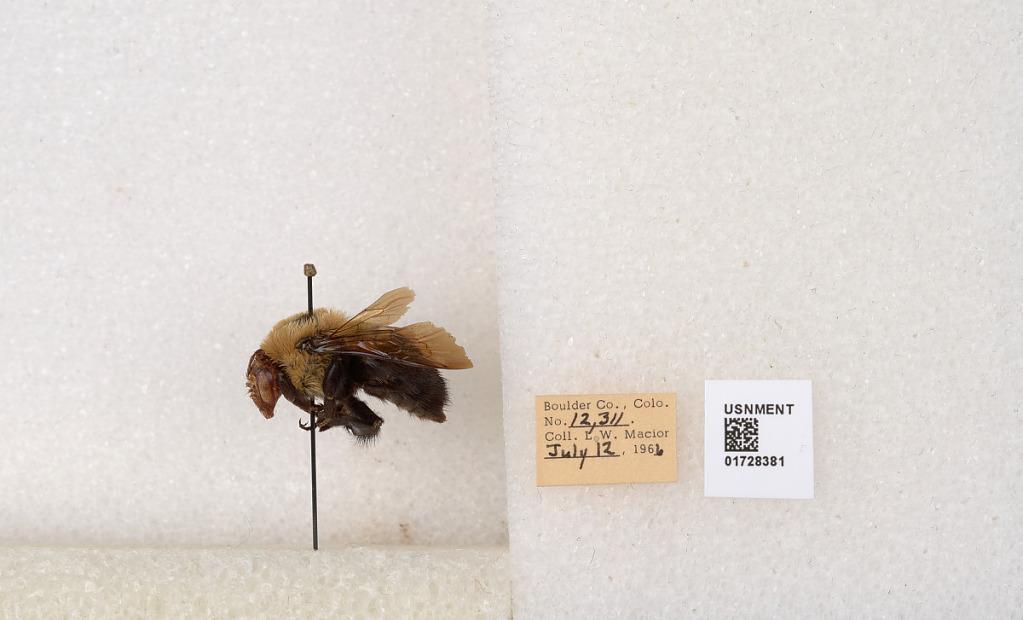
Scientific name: Bombus (Separatobombus) griseocollis (De Geer)
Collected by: L. Macior
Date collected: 1966-7-12
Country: United States
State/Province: Colorado
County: Boulder
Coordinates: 40.0925, -105.358